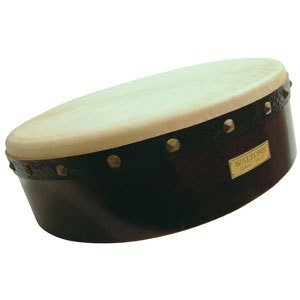
Walton - 18" Tuneable Bodhran - 10AWAL-2433
Waltons 18" Tuneable Bodhran | Dark Mahogany
Brand: Walton
Category: Arts & Entertainment > Hobbies & Creative Arts > Musical Instruments > Percussion > Hand Percussion > Hand Drums > Frame Drums > Bodhrans